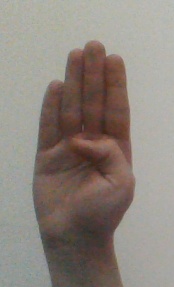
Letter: kaaf